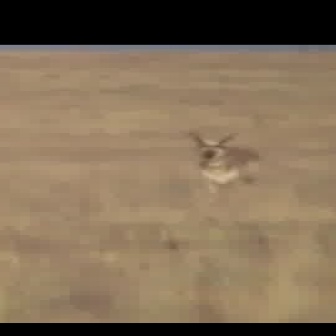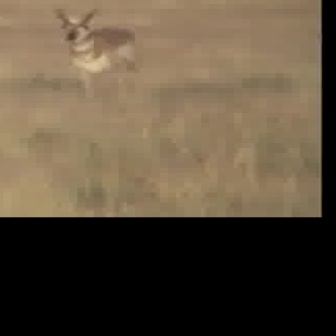
  Please identify the target specified by the bounding box [183,130,263,209] in the first image and locate it in the second image. Return the coordinates in [x_min,y_min,x_max,y_max] format.
Answer: [51,6,142,96]